Gillett & Johnston

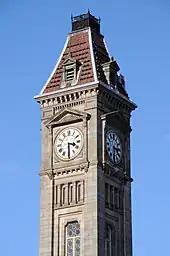
Clock on Birmingham Council House, made by Gillett & Co., 1885

The company occupied the same site in Union Road, off Whitehorse Road, West Croydon, from 1844 until the closure of the works in 1957. In 1868 a tall clock tower was built as a "working advertisement", and to provide a facility in which newly cast bells could be tested: this became a prominent local landmark. Each of the four clockfaces was different and unique. A carillon manufactured by the company was installed in the tower in 1920. After the company's closure in 1957, the premises were given over to other industrial uses. The main buildings, including the clock tower, were eventually demolished in 1997, the clockfaces having been removed and placed in storage. After some years standing vacant, part of the foundry building found a new purchaser in 2003 to become a church of the Emmanuel Inspirational Church of God. The greater part of the site is now occupied by a self-storage facility.